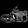
Label: Sandal